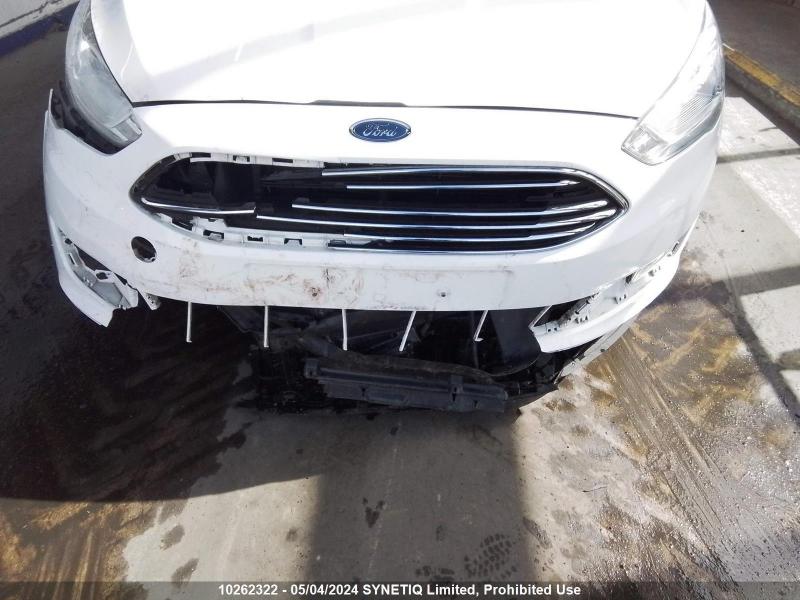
Aucun dommage détecté.
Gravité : aucun